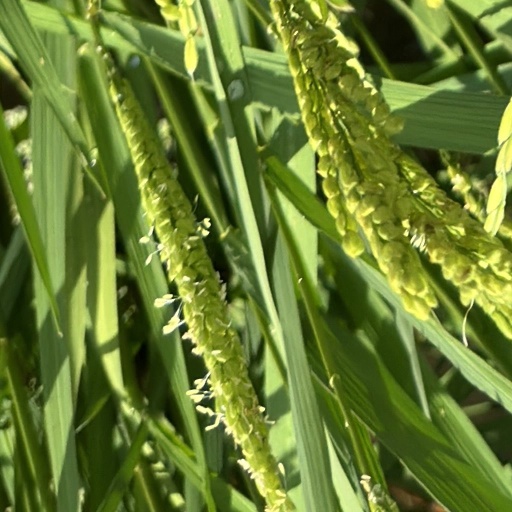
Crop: rice